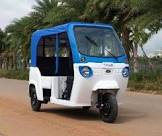
Vehicle type: Auto Rickshaws